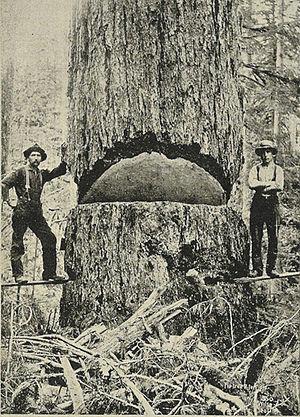
Anders Beer Wilse est un photographe norvégien.